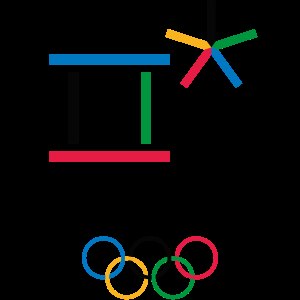
Vinter-OL 2018
De olympiske ringe ved vinter-OL 2018.
Vinter-OL 2018, med det officielle navn 23. Olympiske Vinterlege, afholdtes i perioden 9. – 25. februar 2018 i Pyeongchang, Sydkorea. Det er en international vintersportsbegivenhed, som bliver organiseret af Den Internationale Olympiske Komite.